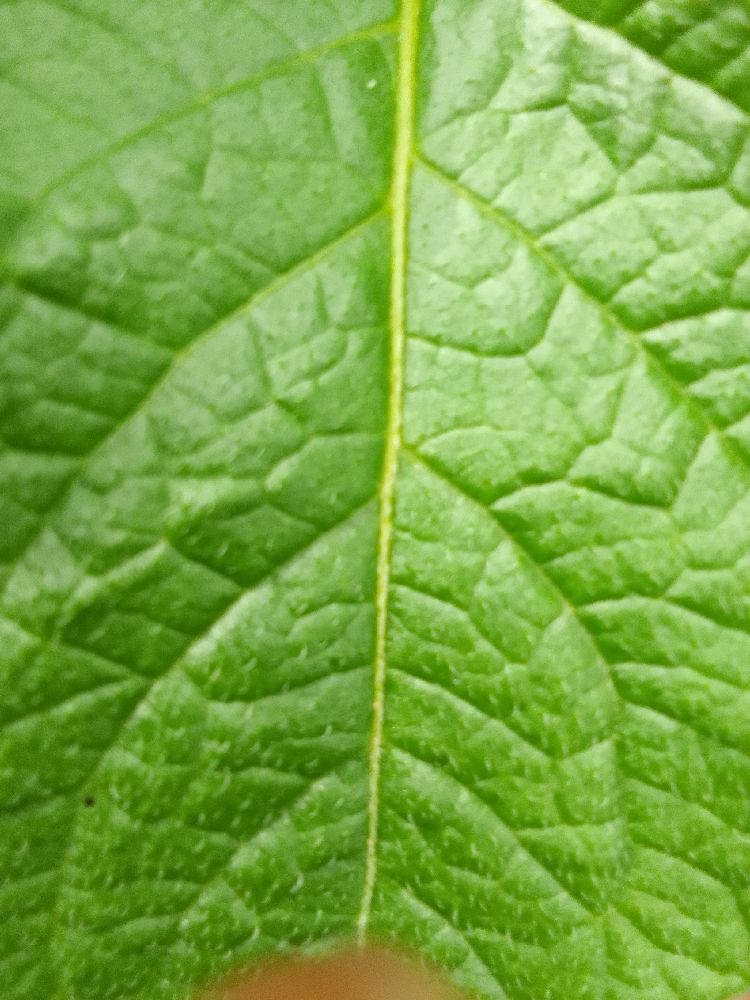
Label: Healthy